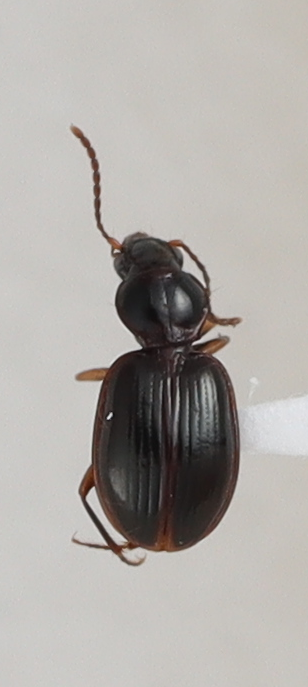
Scientific name: Mecyclothorax konanus
Plot: 14
Trap: S
Collected: 20220504